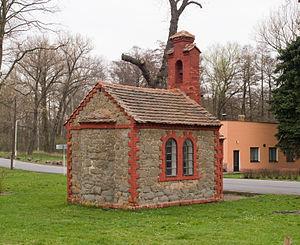
Kotopeky est une commune du district de Beroun, dans la région de Bohême-Centrale, en Tchéquie. Sa population s'élevait à 298 habitants en 2020.